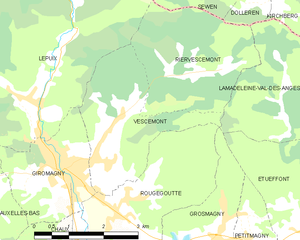
Carte des communes françaises Vescemont